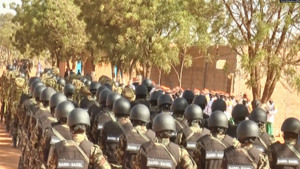
Gendarmes du GARSI-SAHEL Niger, probablement lors de la présentation de l'unité en janvier 2019 ([1])
Cette liste des unités de forces spéciales recense les unités de forces spéciales par pays.